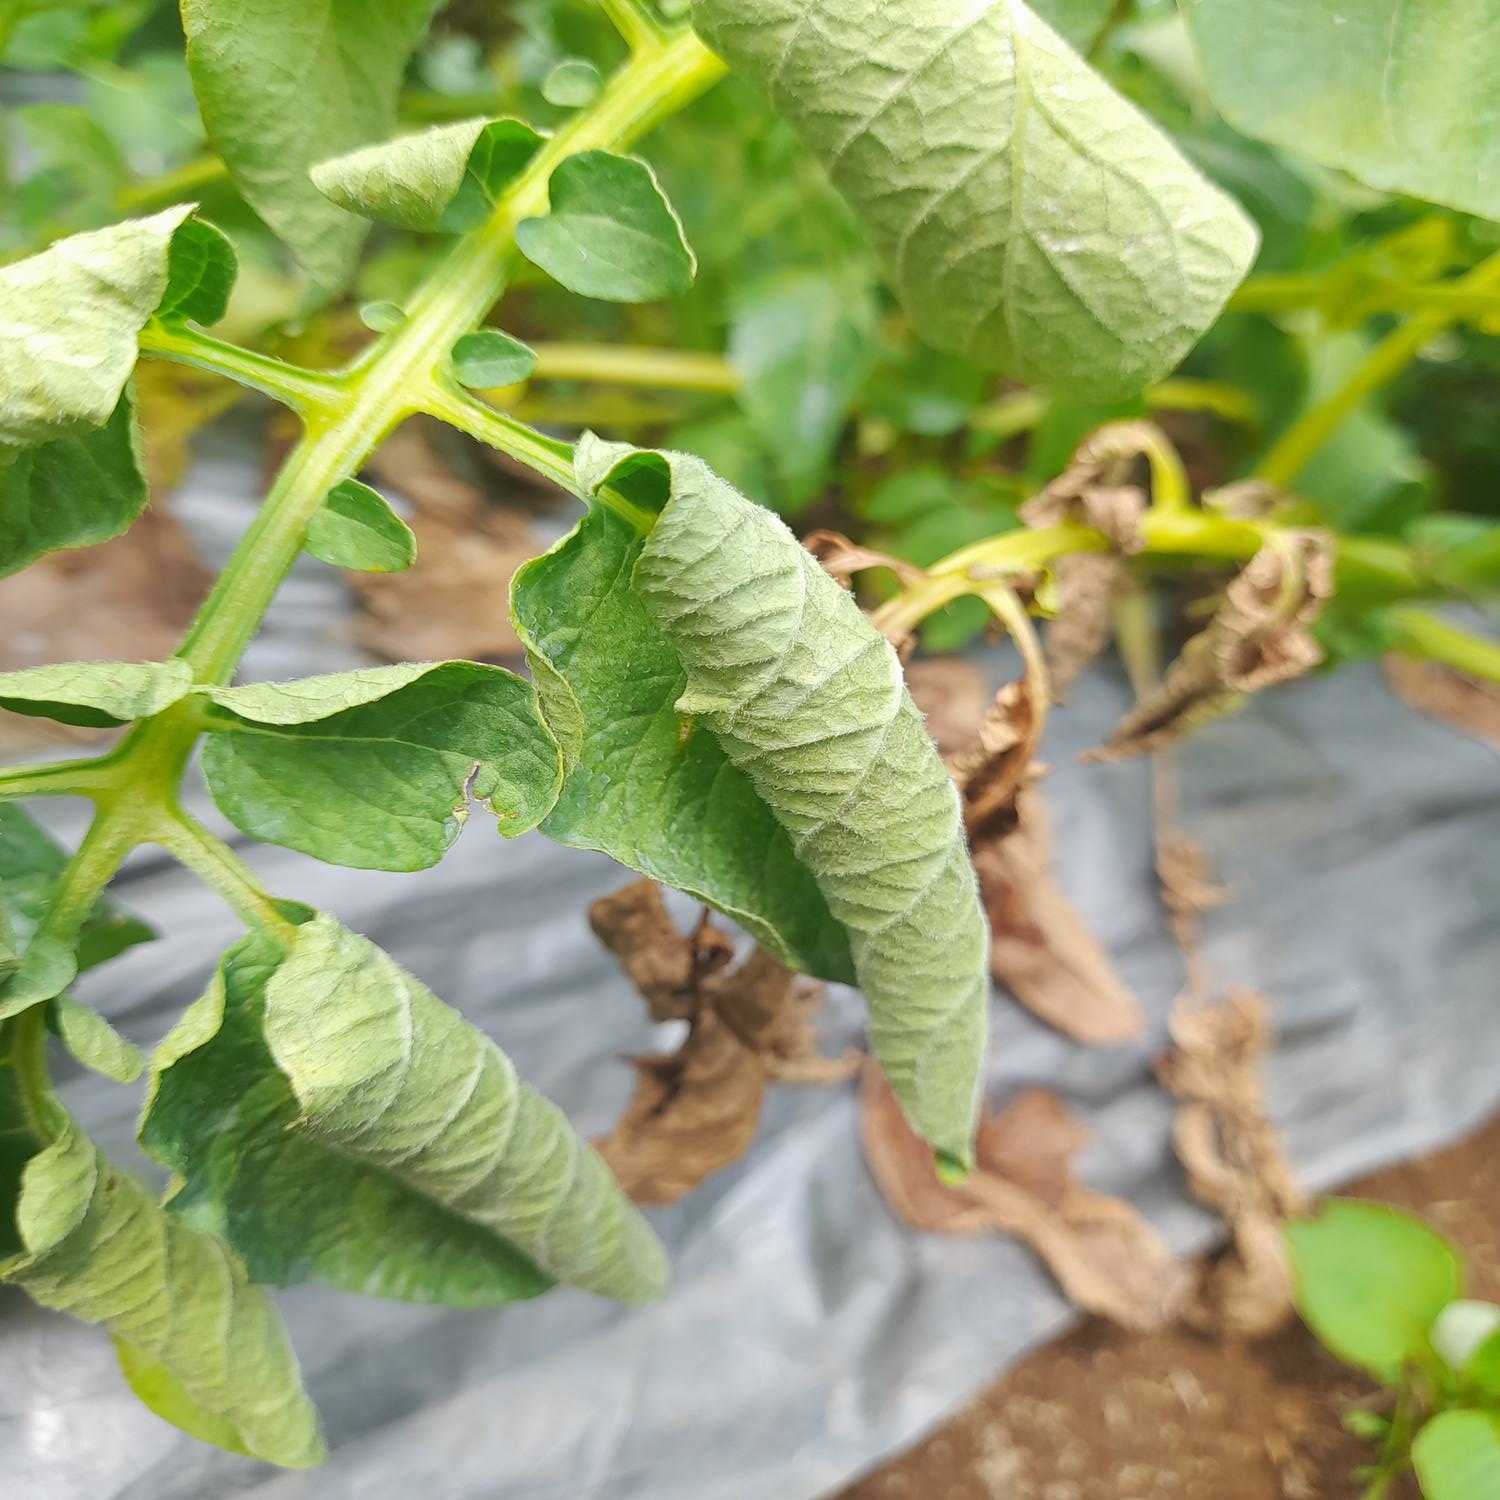
Etiqueta: Pudricion_Parda